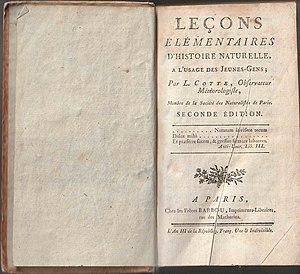
Un livre qui donne l'essentiel des sciences de la nature telles qu'elles étaient connues en 1795
Louis Cotte, né le 20 novembre 1740 à Laon et mort le 4 octobre 1815 à Montmorency, est un prêtre oratorien, scientifique des Lumières, qui tient une place importante dans l'histoire de la météorologie. Il est le découvreur des vertus des eaux minérales sulfureuses d'Enghien-les-Bains.